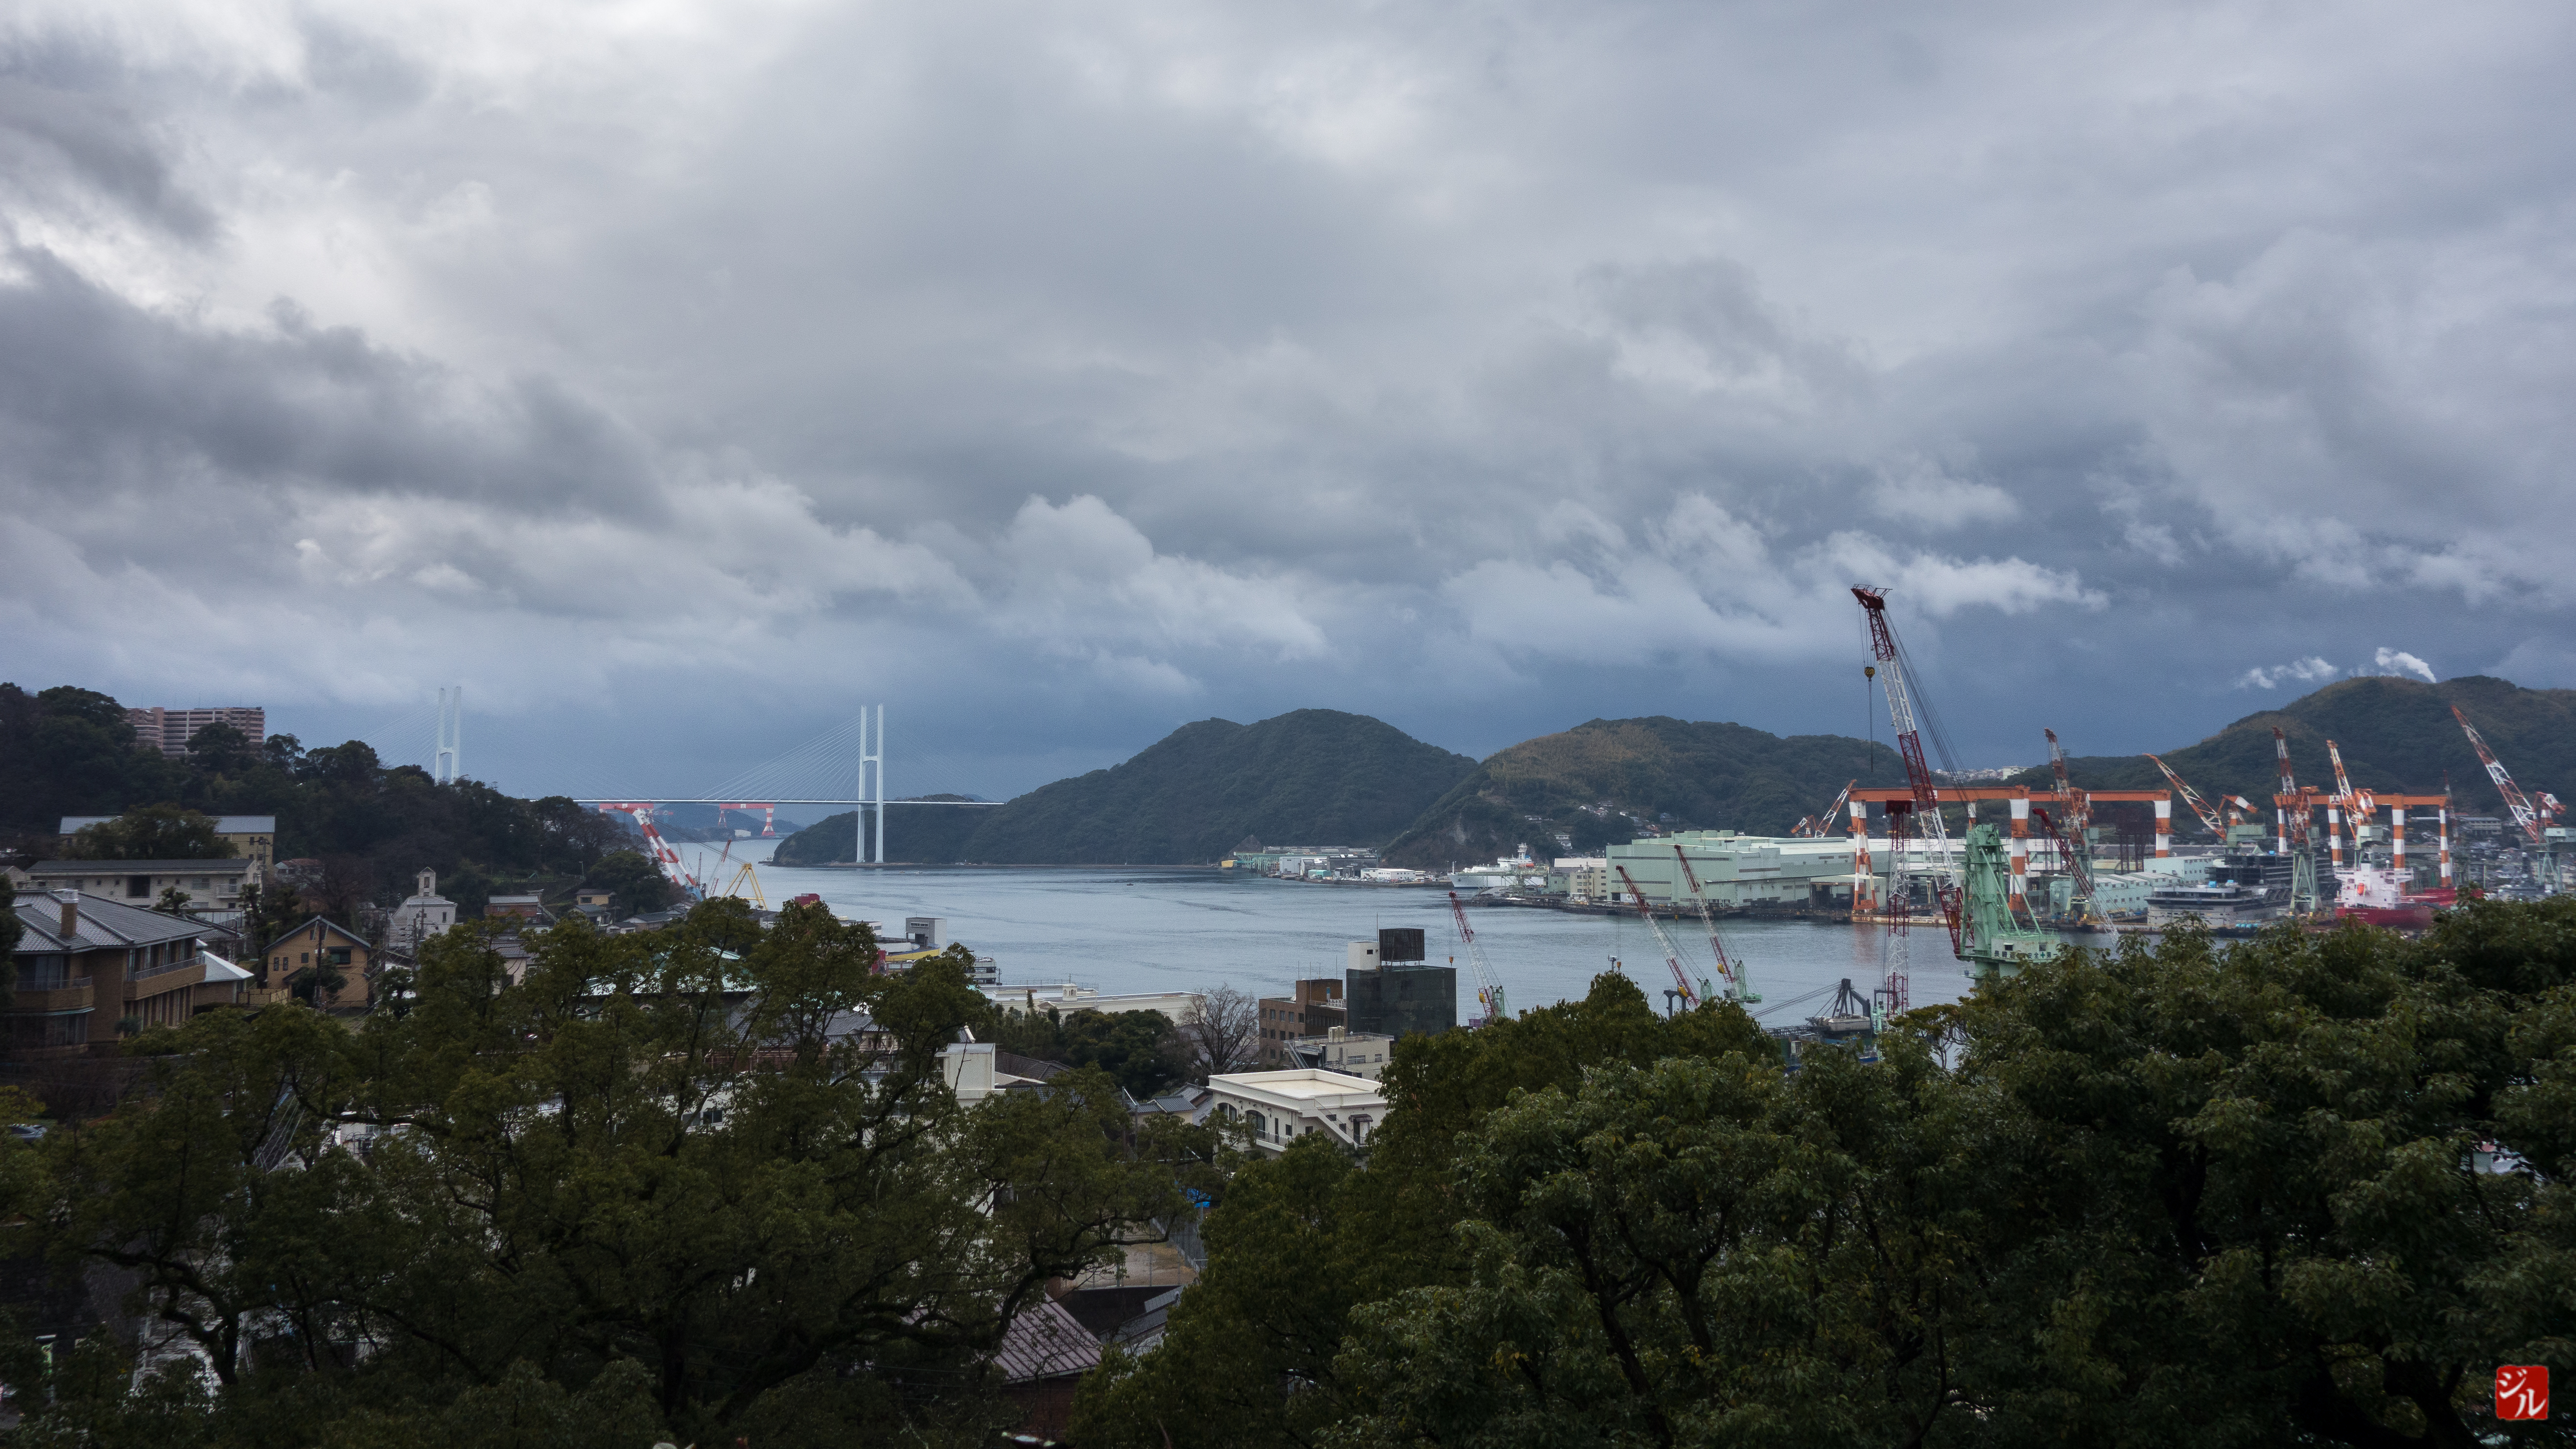
sea, coast, mountain, cloud, town, panorama, bay, japon, japon2015, nagasakiken, nagasakishi, kiushu, aerial photography